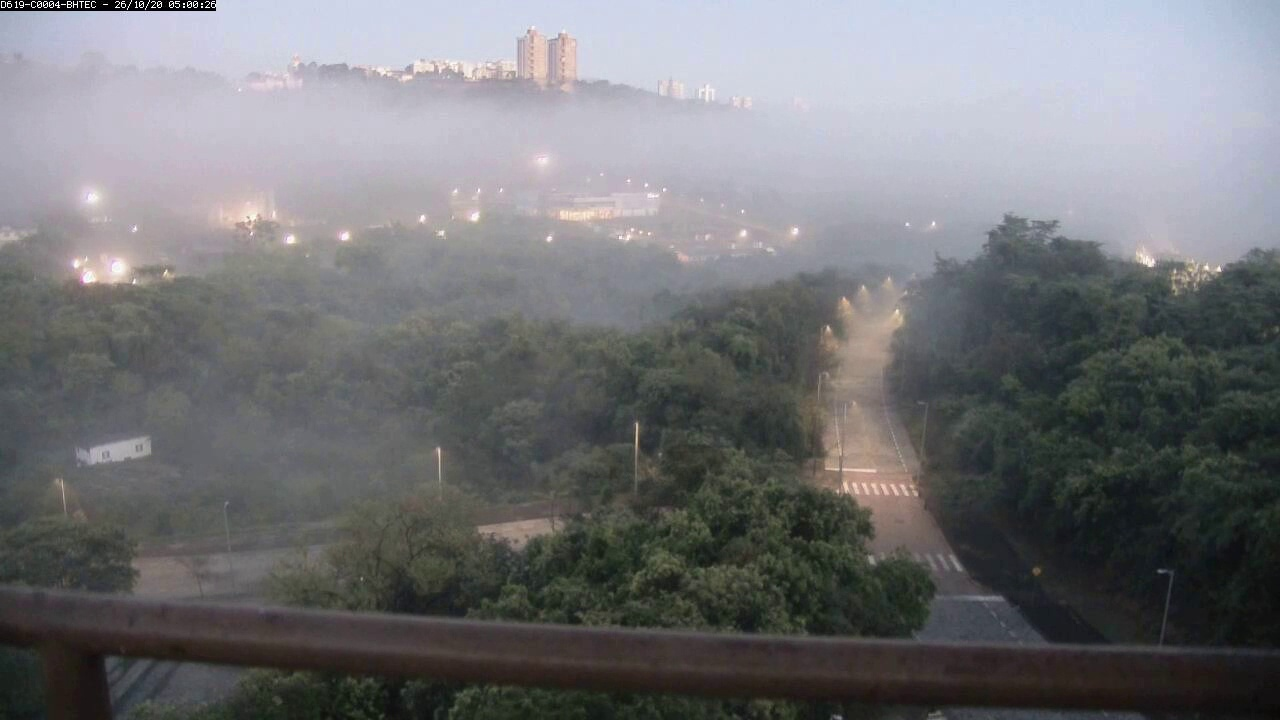
Fire: no
Smoke: no